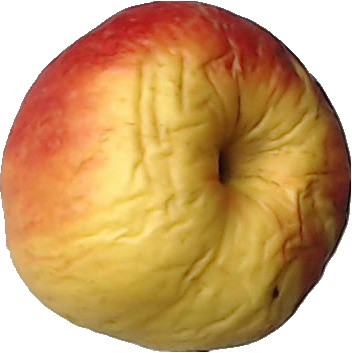
Label: apple_red_yellow_1